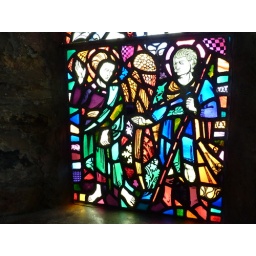
stain glass window in the old Priory buildings on Caldey Island